Eradu Kanasu (1974 film)

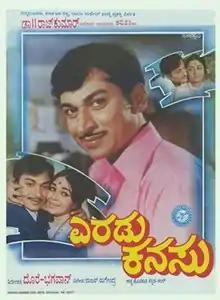
Poster

Eradu Kanasu (ಎರಡು ಕನಸು) is a 1974 Indian Kannada-language romantic drama film directed by the duo Dorai–Bhagavan, and is based on the novel of the same name by Vani. The film stars Rajkumar, Kalpana and Manjula.